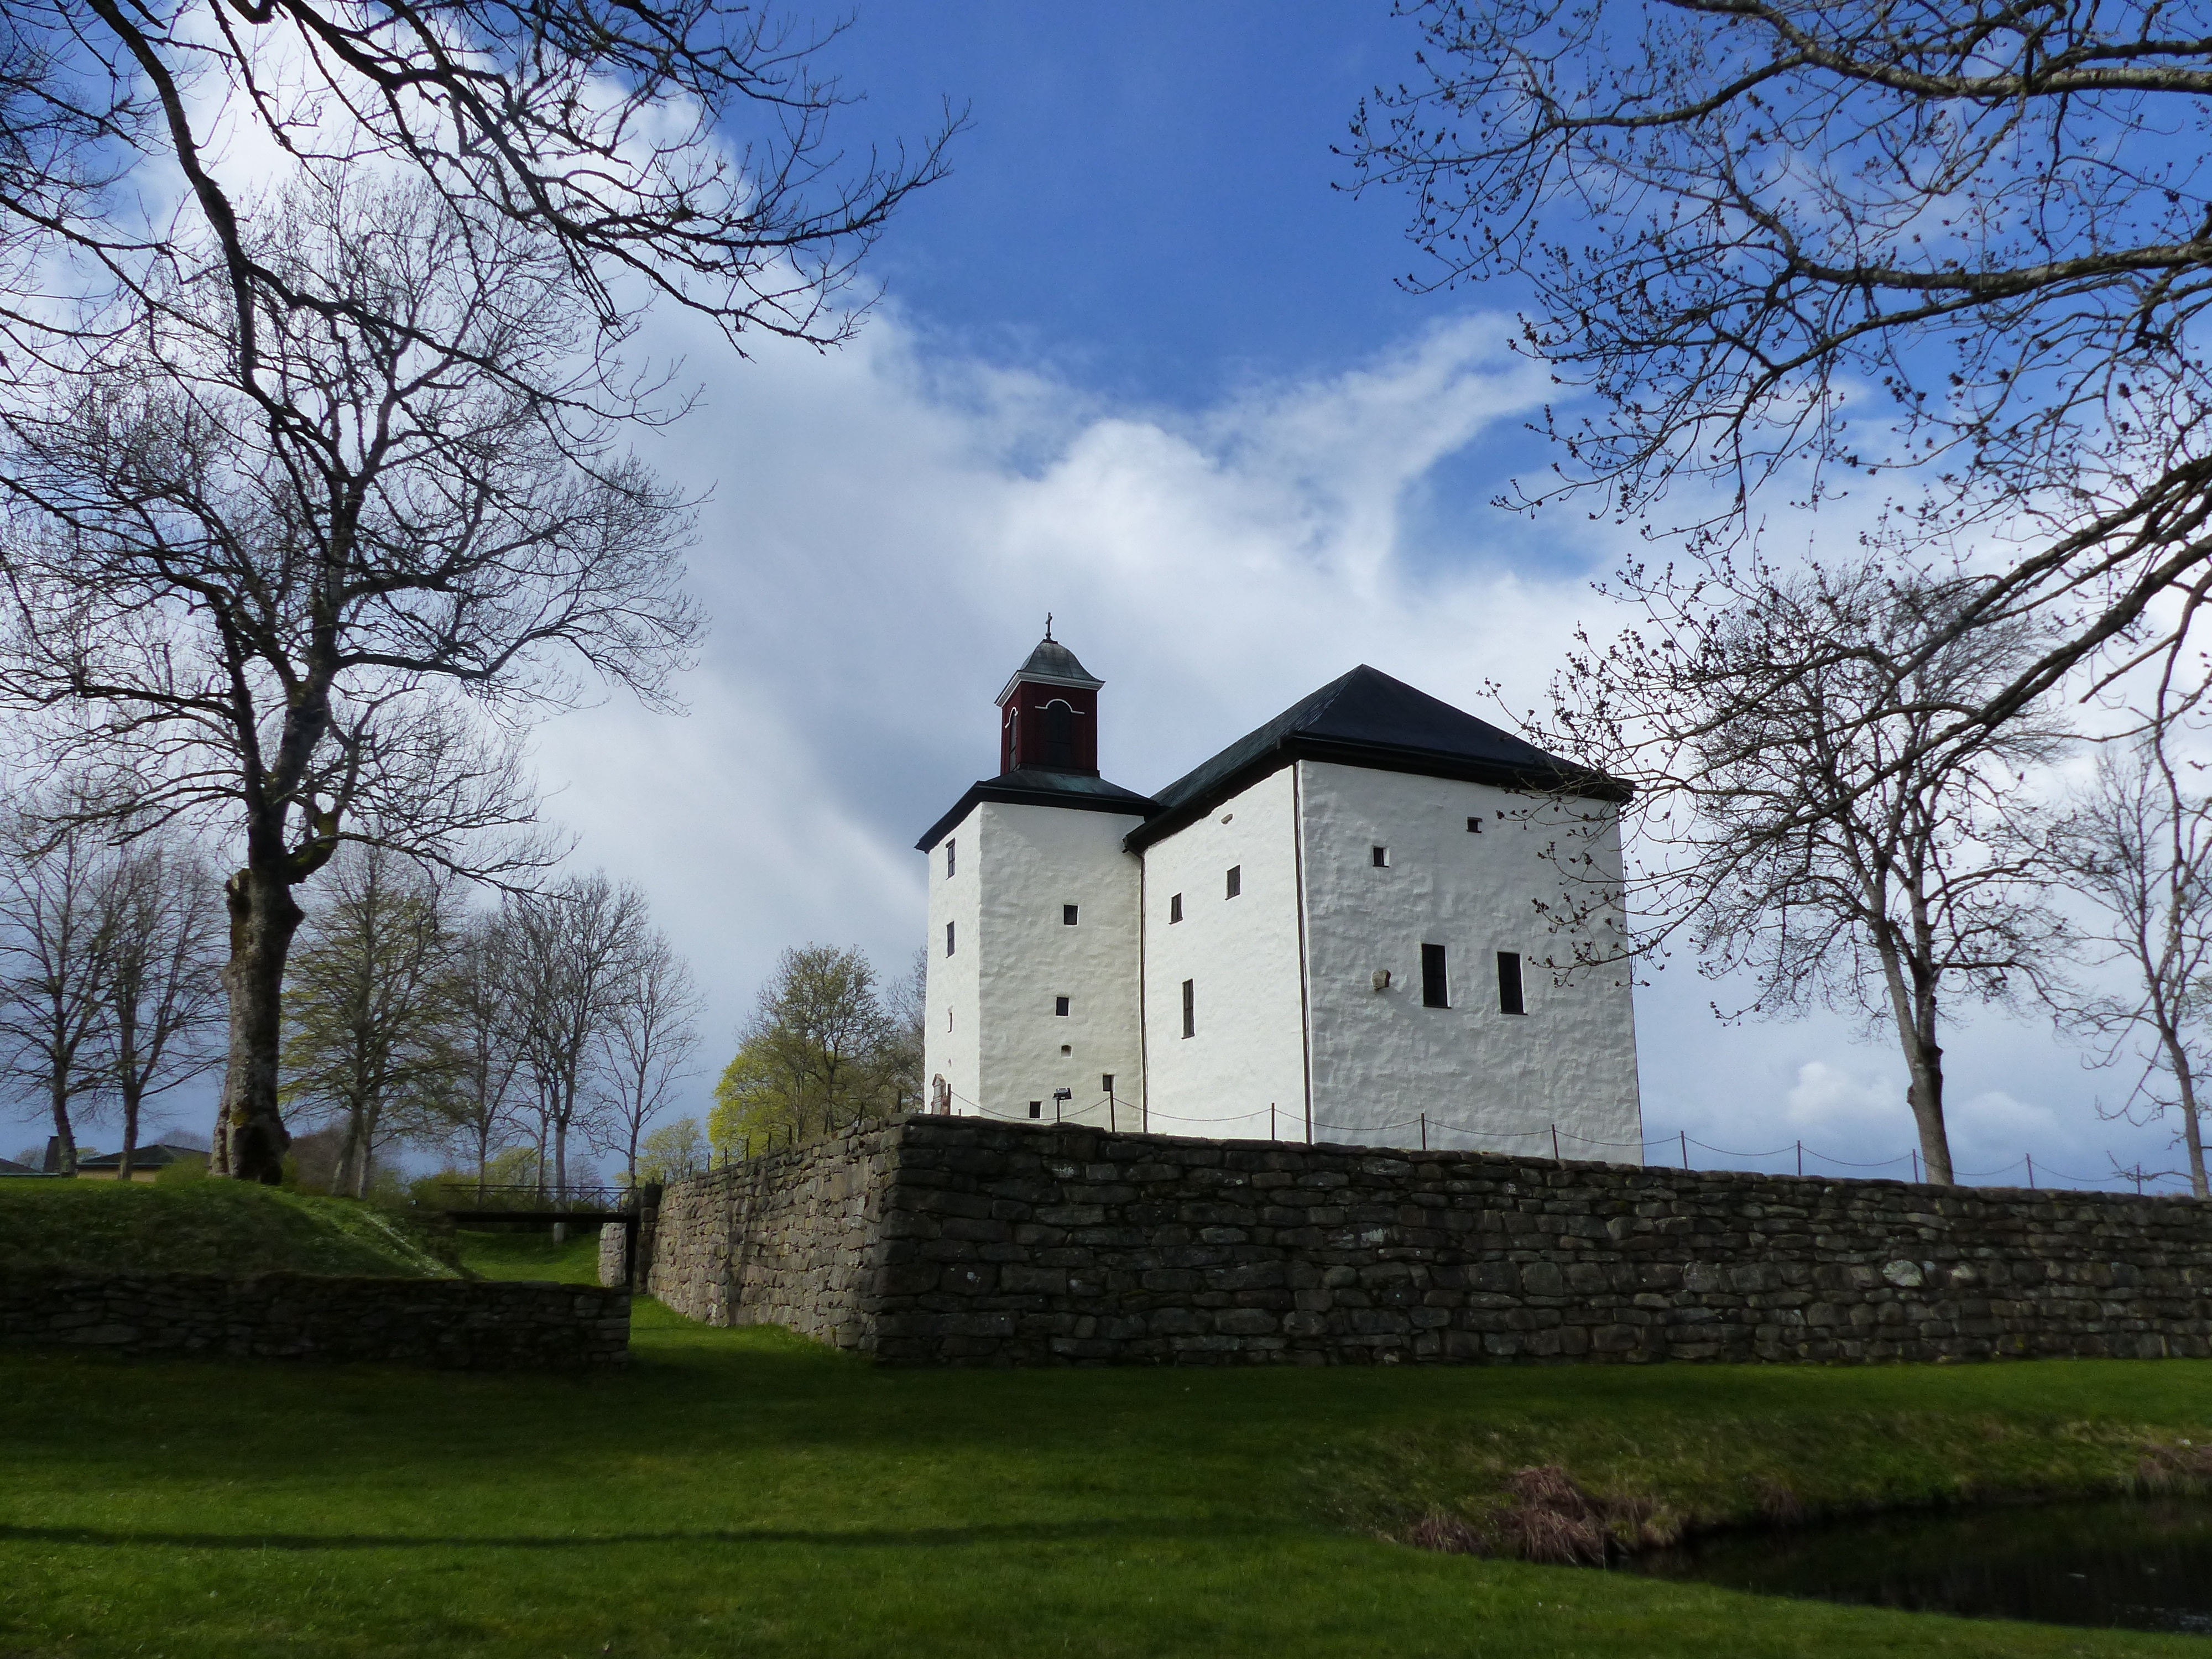
tree, nature, cloud, architecture, house, flower, building, chateau, castle, church, chapel, place of worship, monastery, sweden, estate, himmel, rural area, stately home